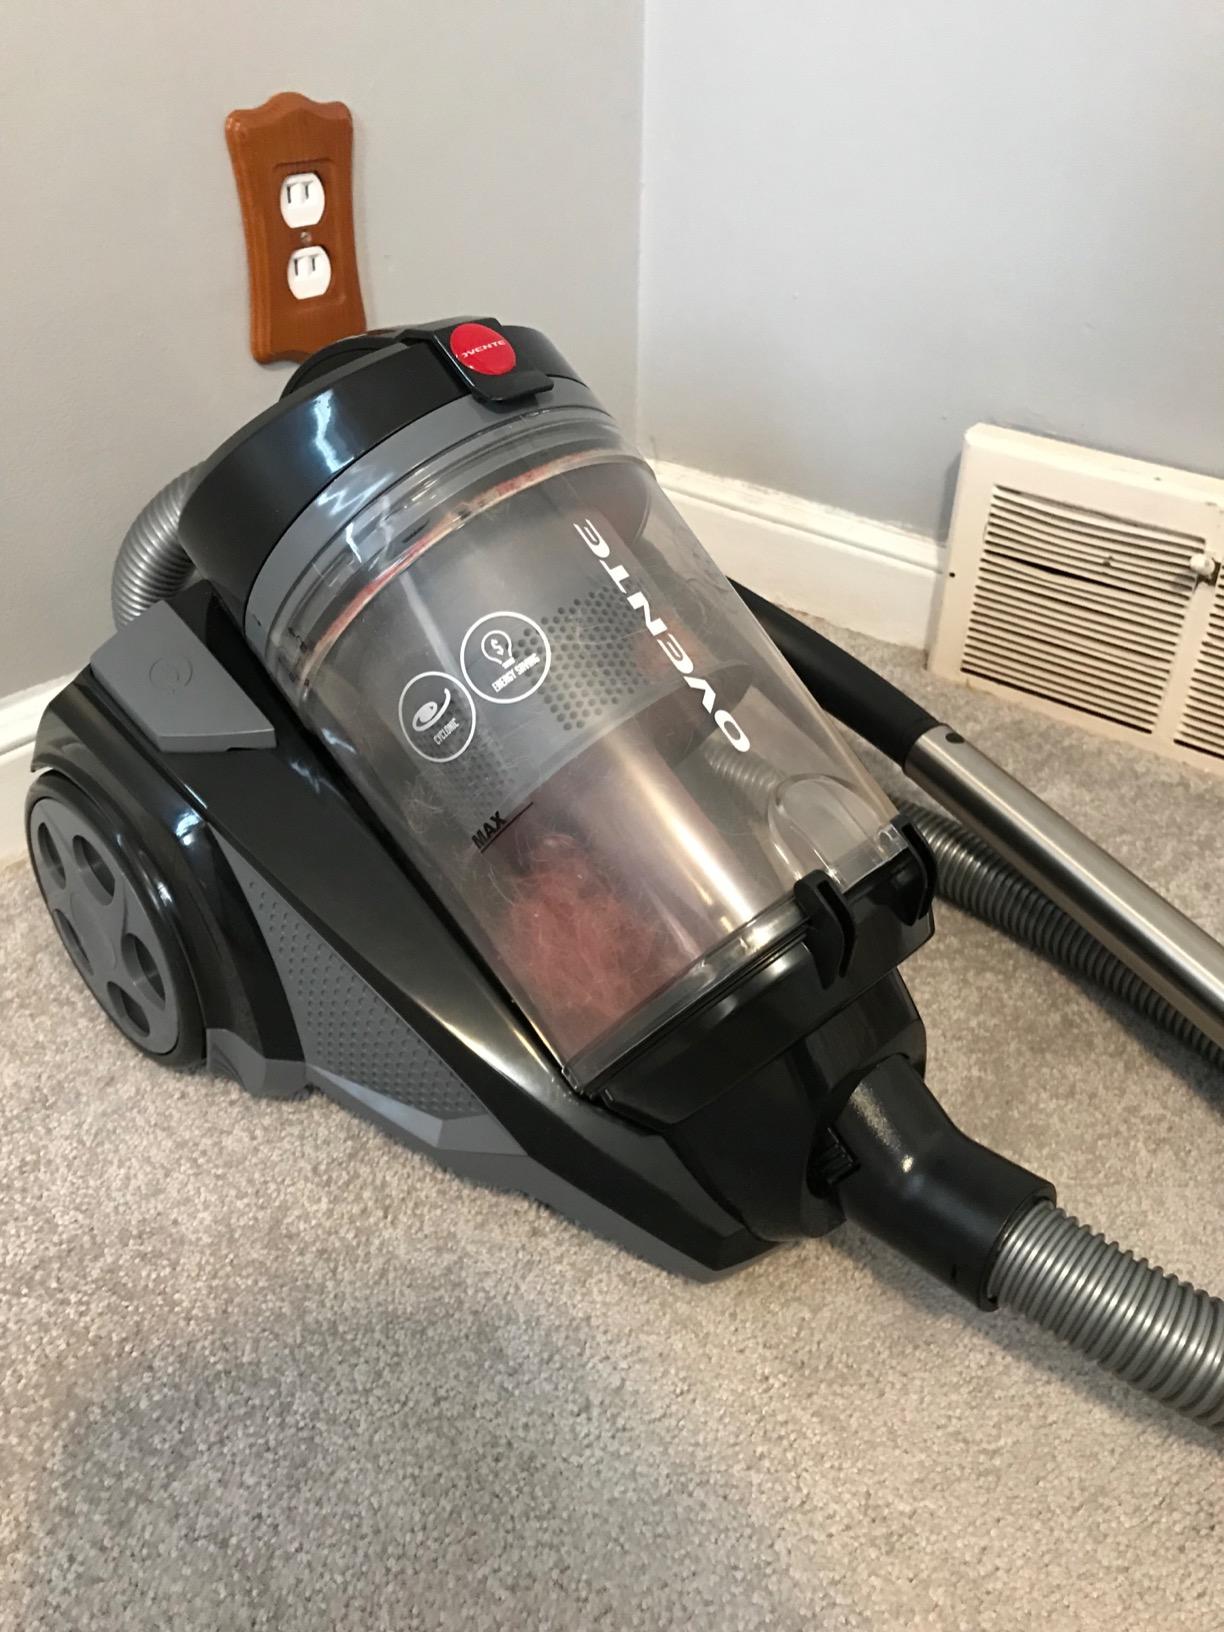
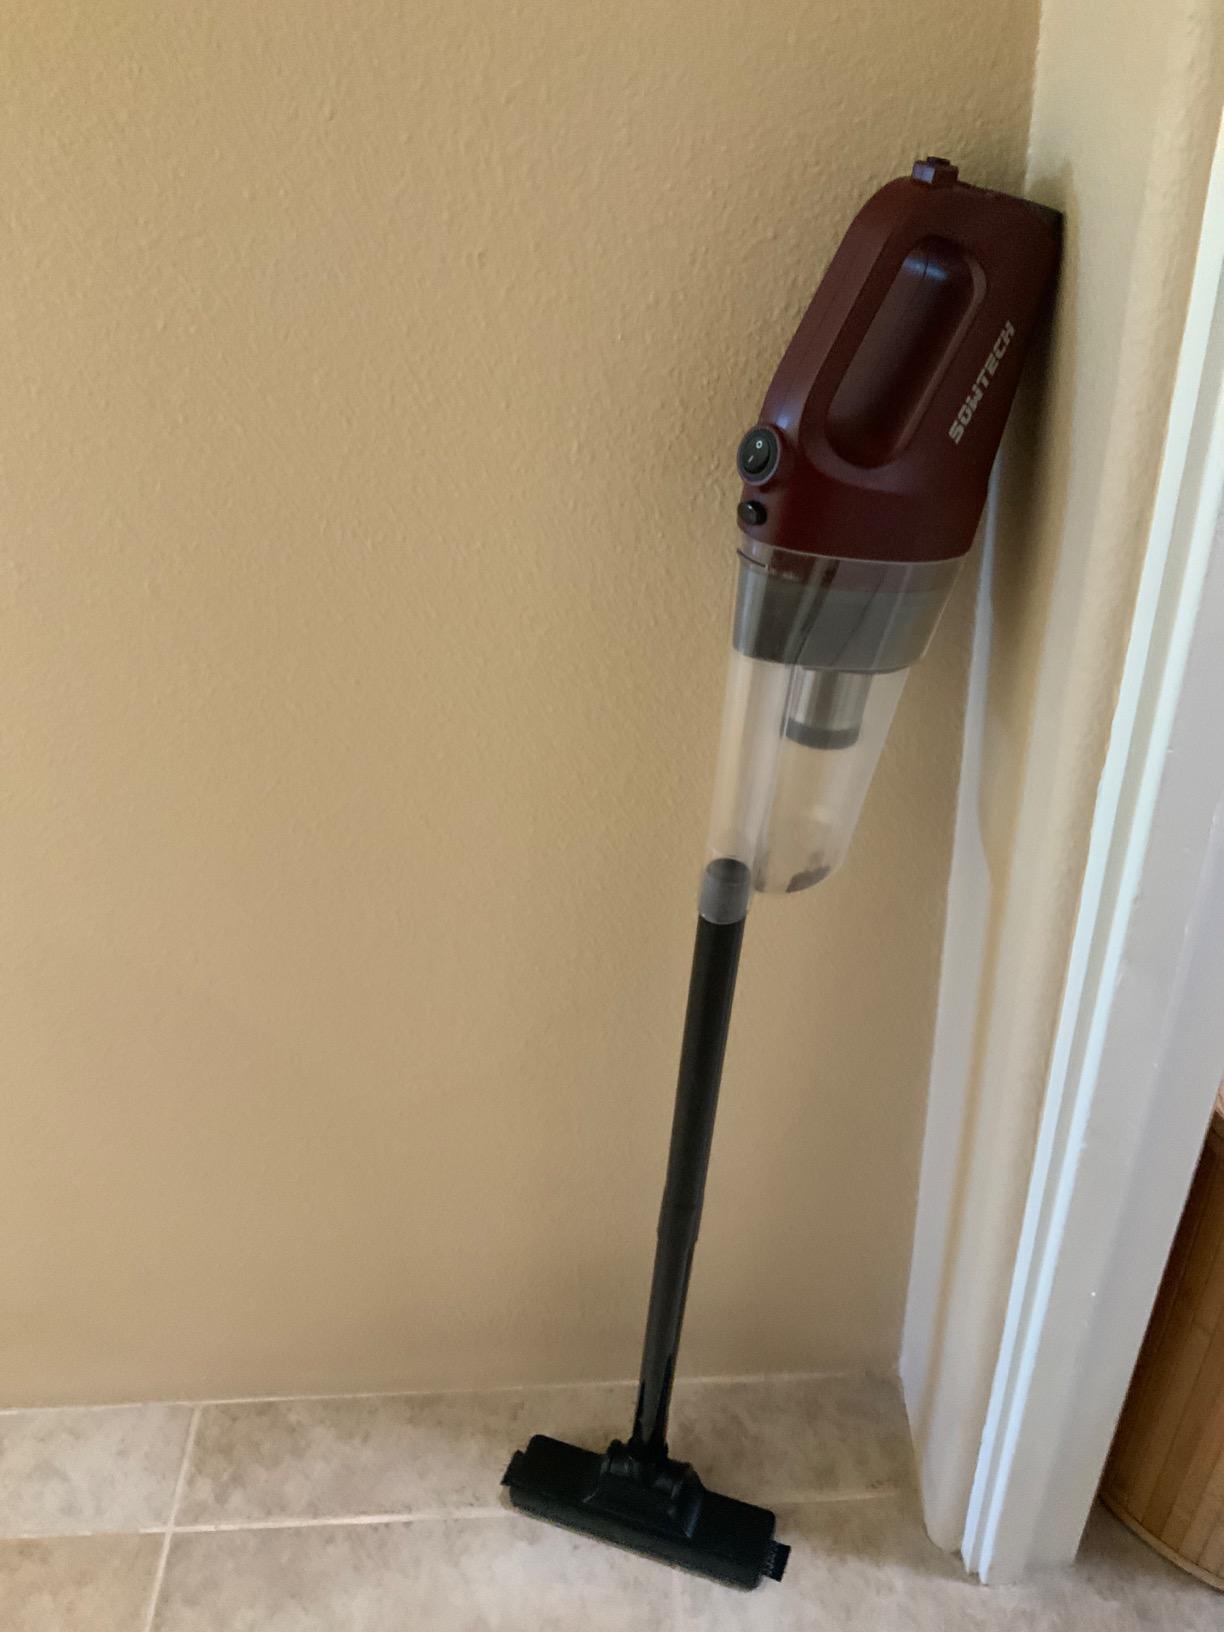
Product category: items_vacuum
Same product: no